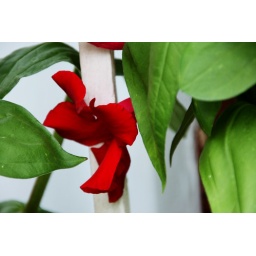
The flower pots around Princeton were irresistible.--Schn.